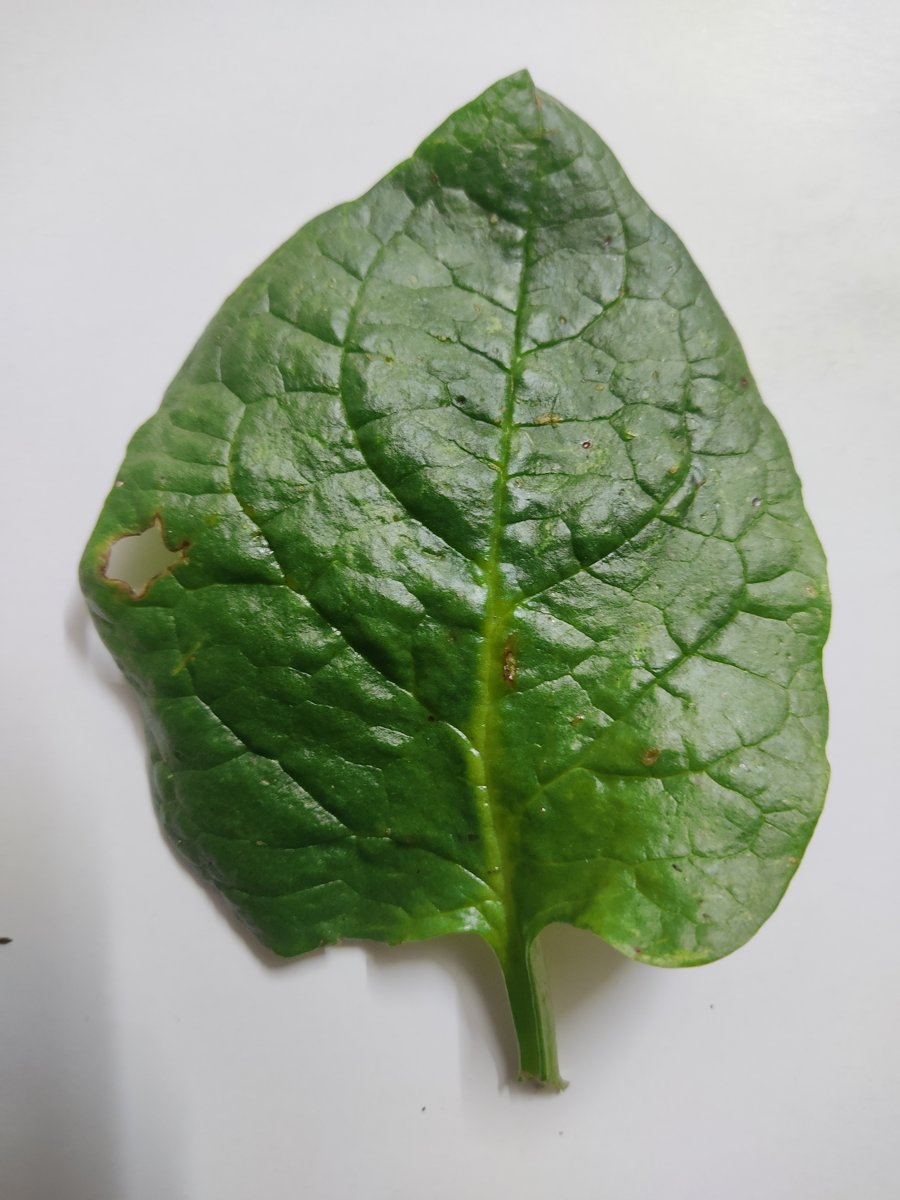
Label: Pest-Damage